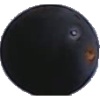
Label: Grape Blue 1